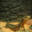
Label: lizard